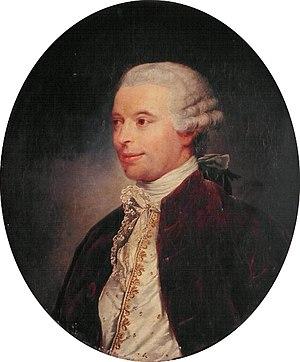
Estampe LOUIS DUTENS - NE A TOURS LE 15 JANVIER 1730 - MORT A LONDRES EN 1812
Louis Dutens, né à Tours le 15 janvier 1730 et mort à Londres le 23 mai 1812, est un écrivain, philologue et numismate français, historiographe du roi de Grande-Bretagne. « Grand voyageur, il a contribué à répandre ce « cosmopolitisme » qui est un des caractères essentiels de la littérature et des mœurs dans la deuxième moitié du XVIIIᵉ siècle. »